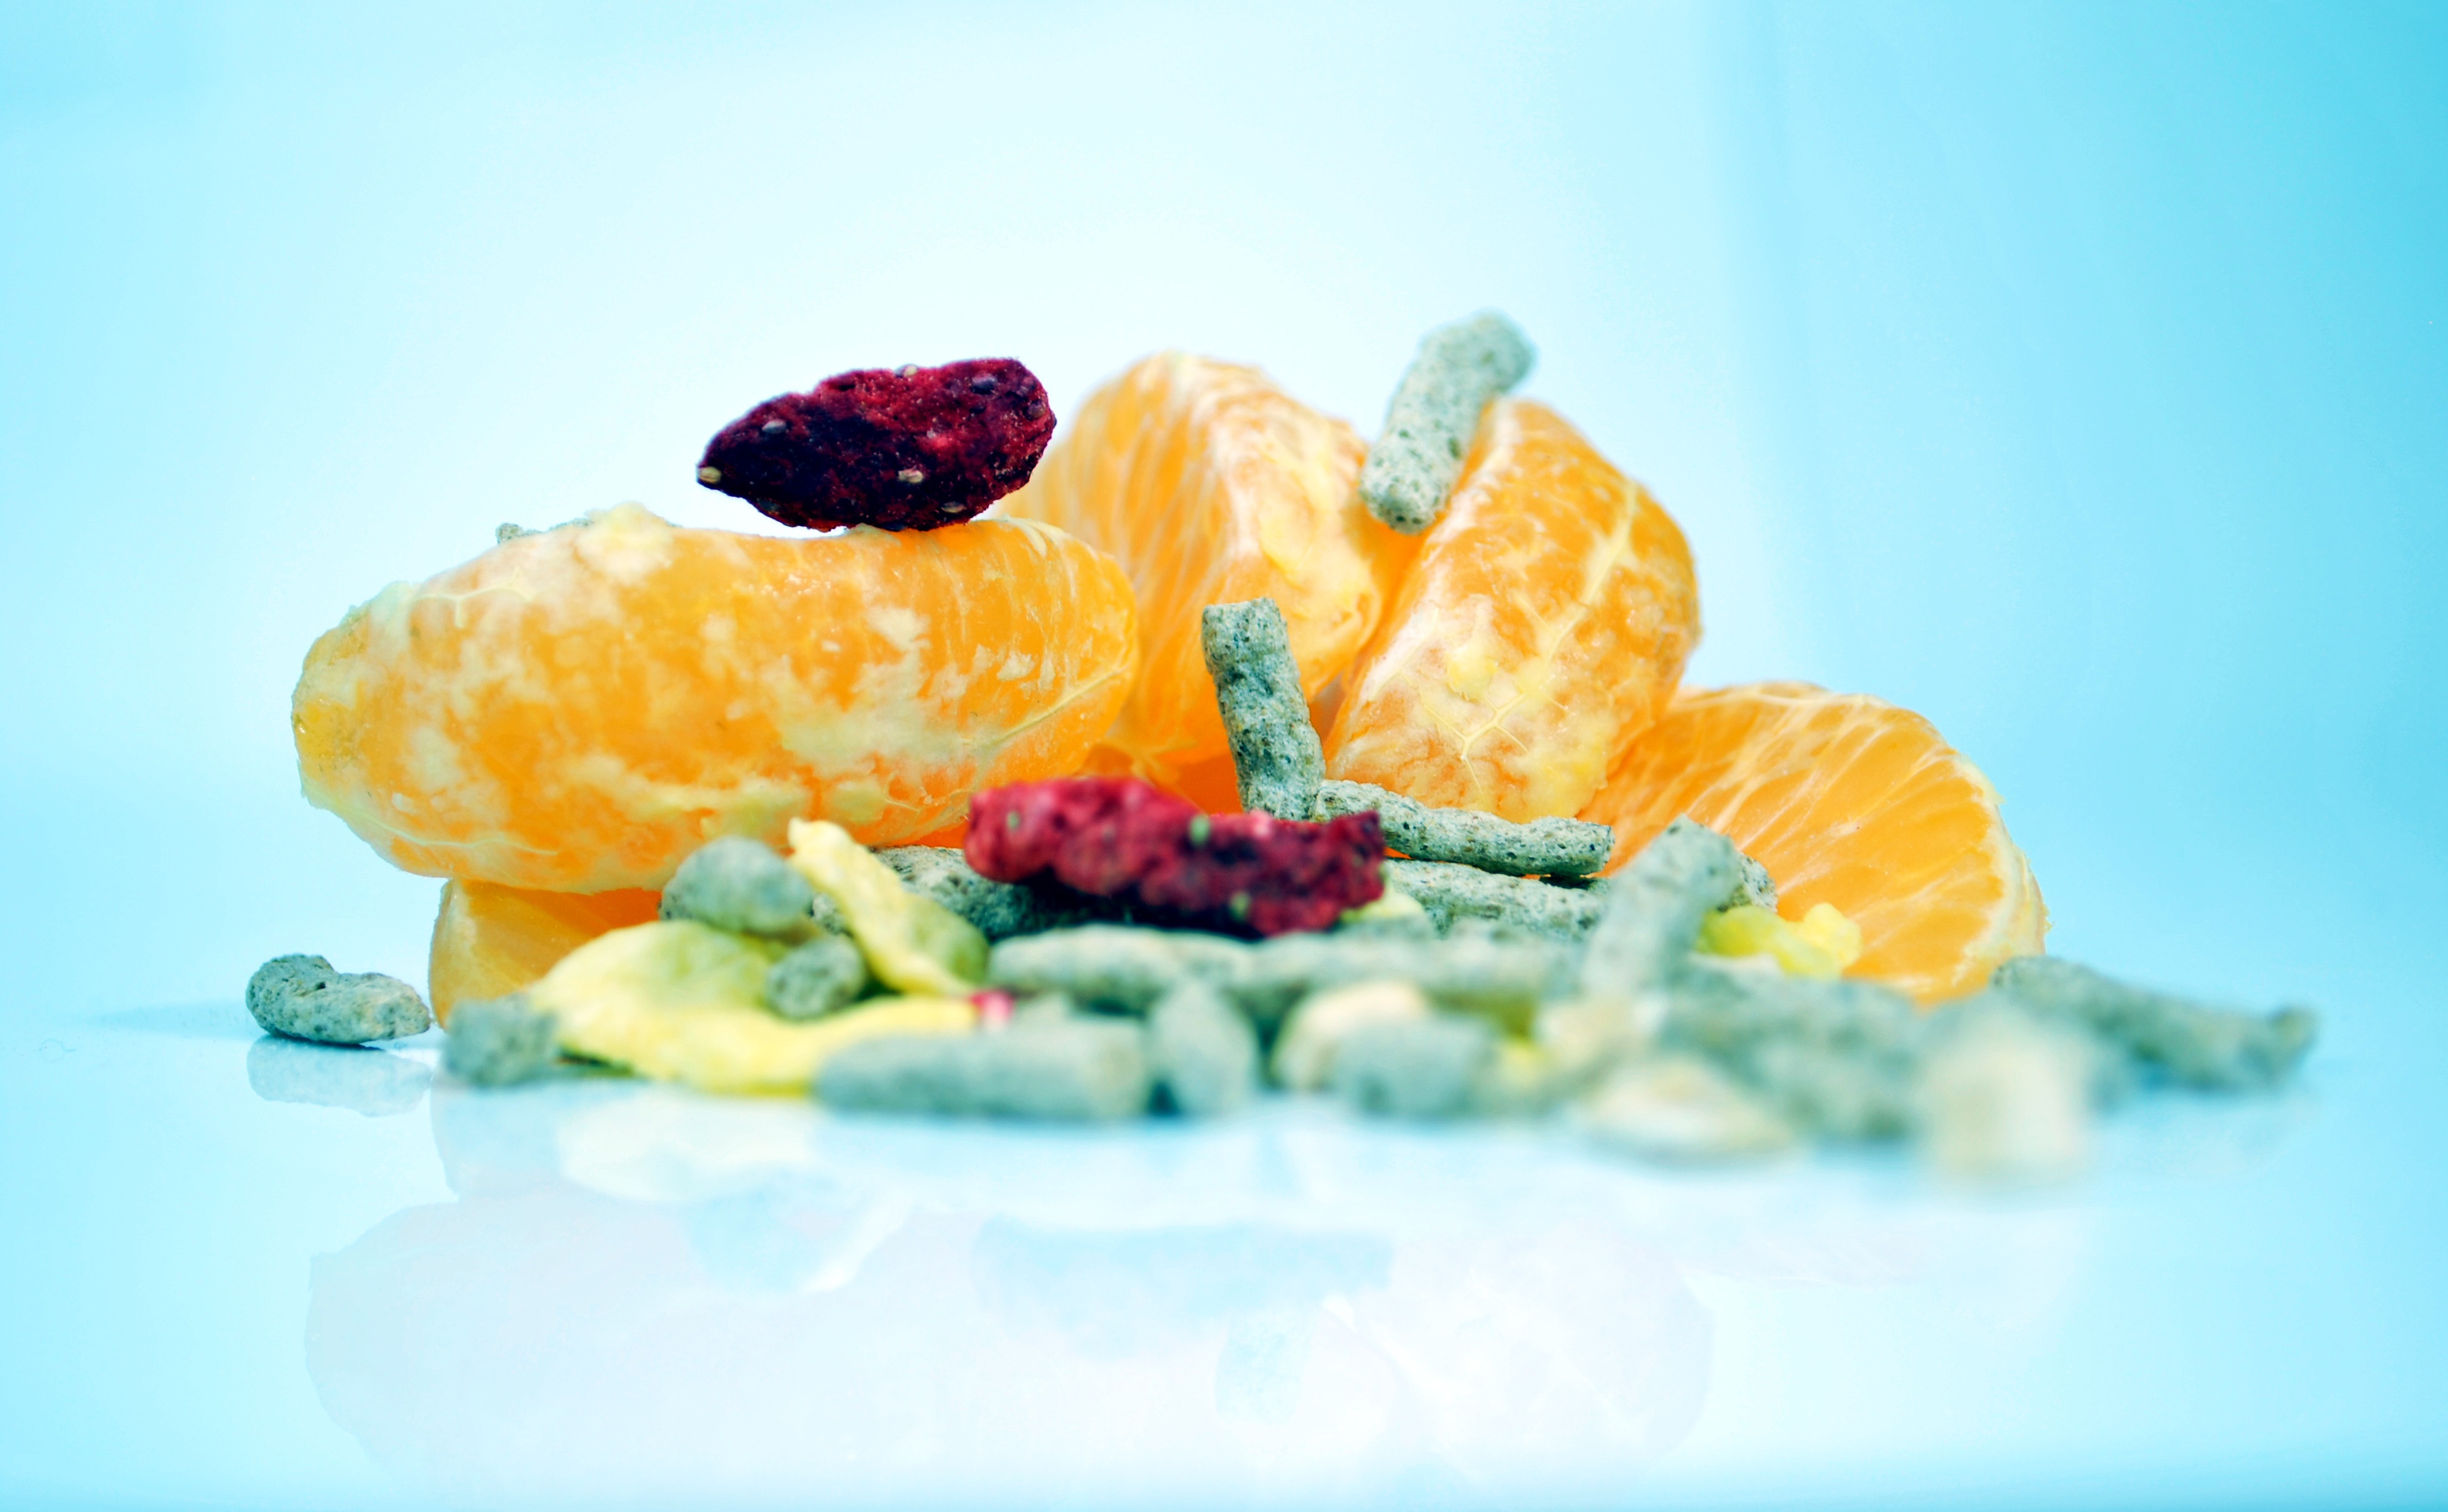
plant, fruit, flower, orange, meal, food, produce, breakfast, ice cream, dessert, health, fiber, muesli